Hayat Ali Shah Bukhari

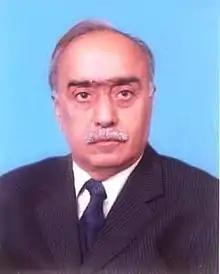

Syed Hayat Ali Shah Bukhari (12 April 1949 – 2 November 2020) was a Pakistani radio, TV and film artist, dramatist and film director. He wrote more than 200 serials and plays for radio and TV channels. He also served as a journalist and columnist. He was associated with the Sindhi-language "Daily" "Ibrat" at the time of his death in 2020.